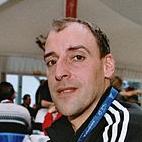
Age: 37